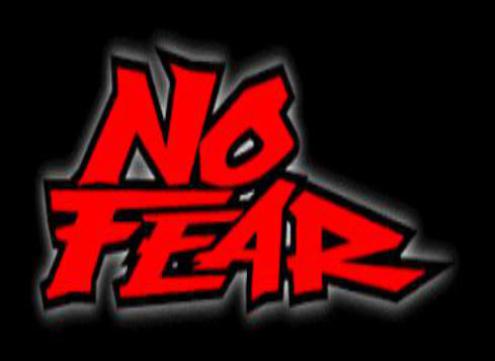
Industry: Leisure